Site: brandenburg
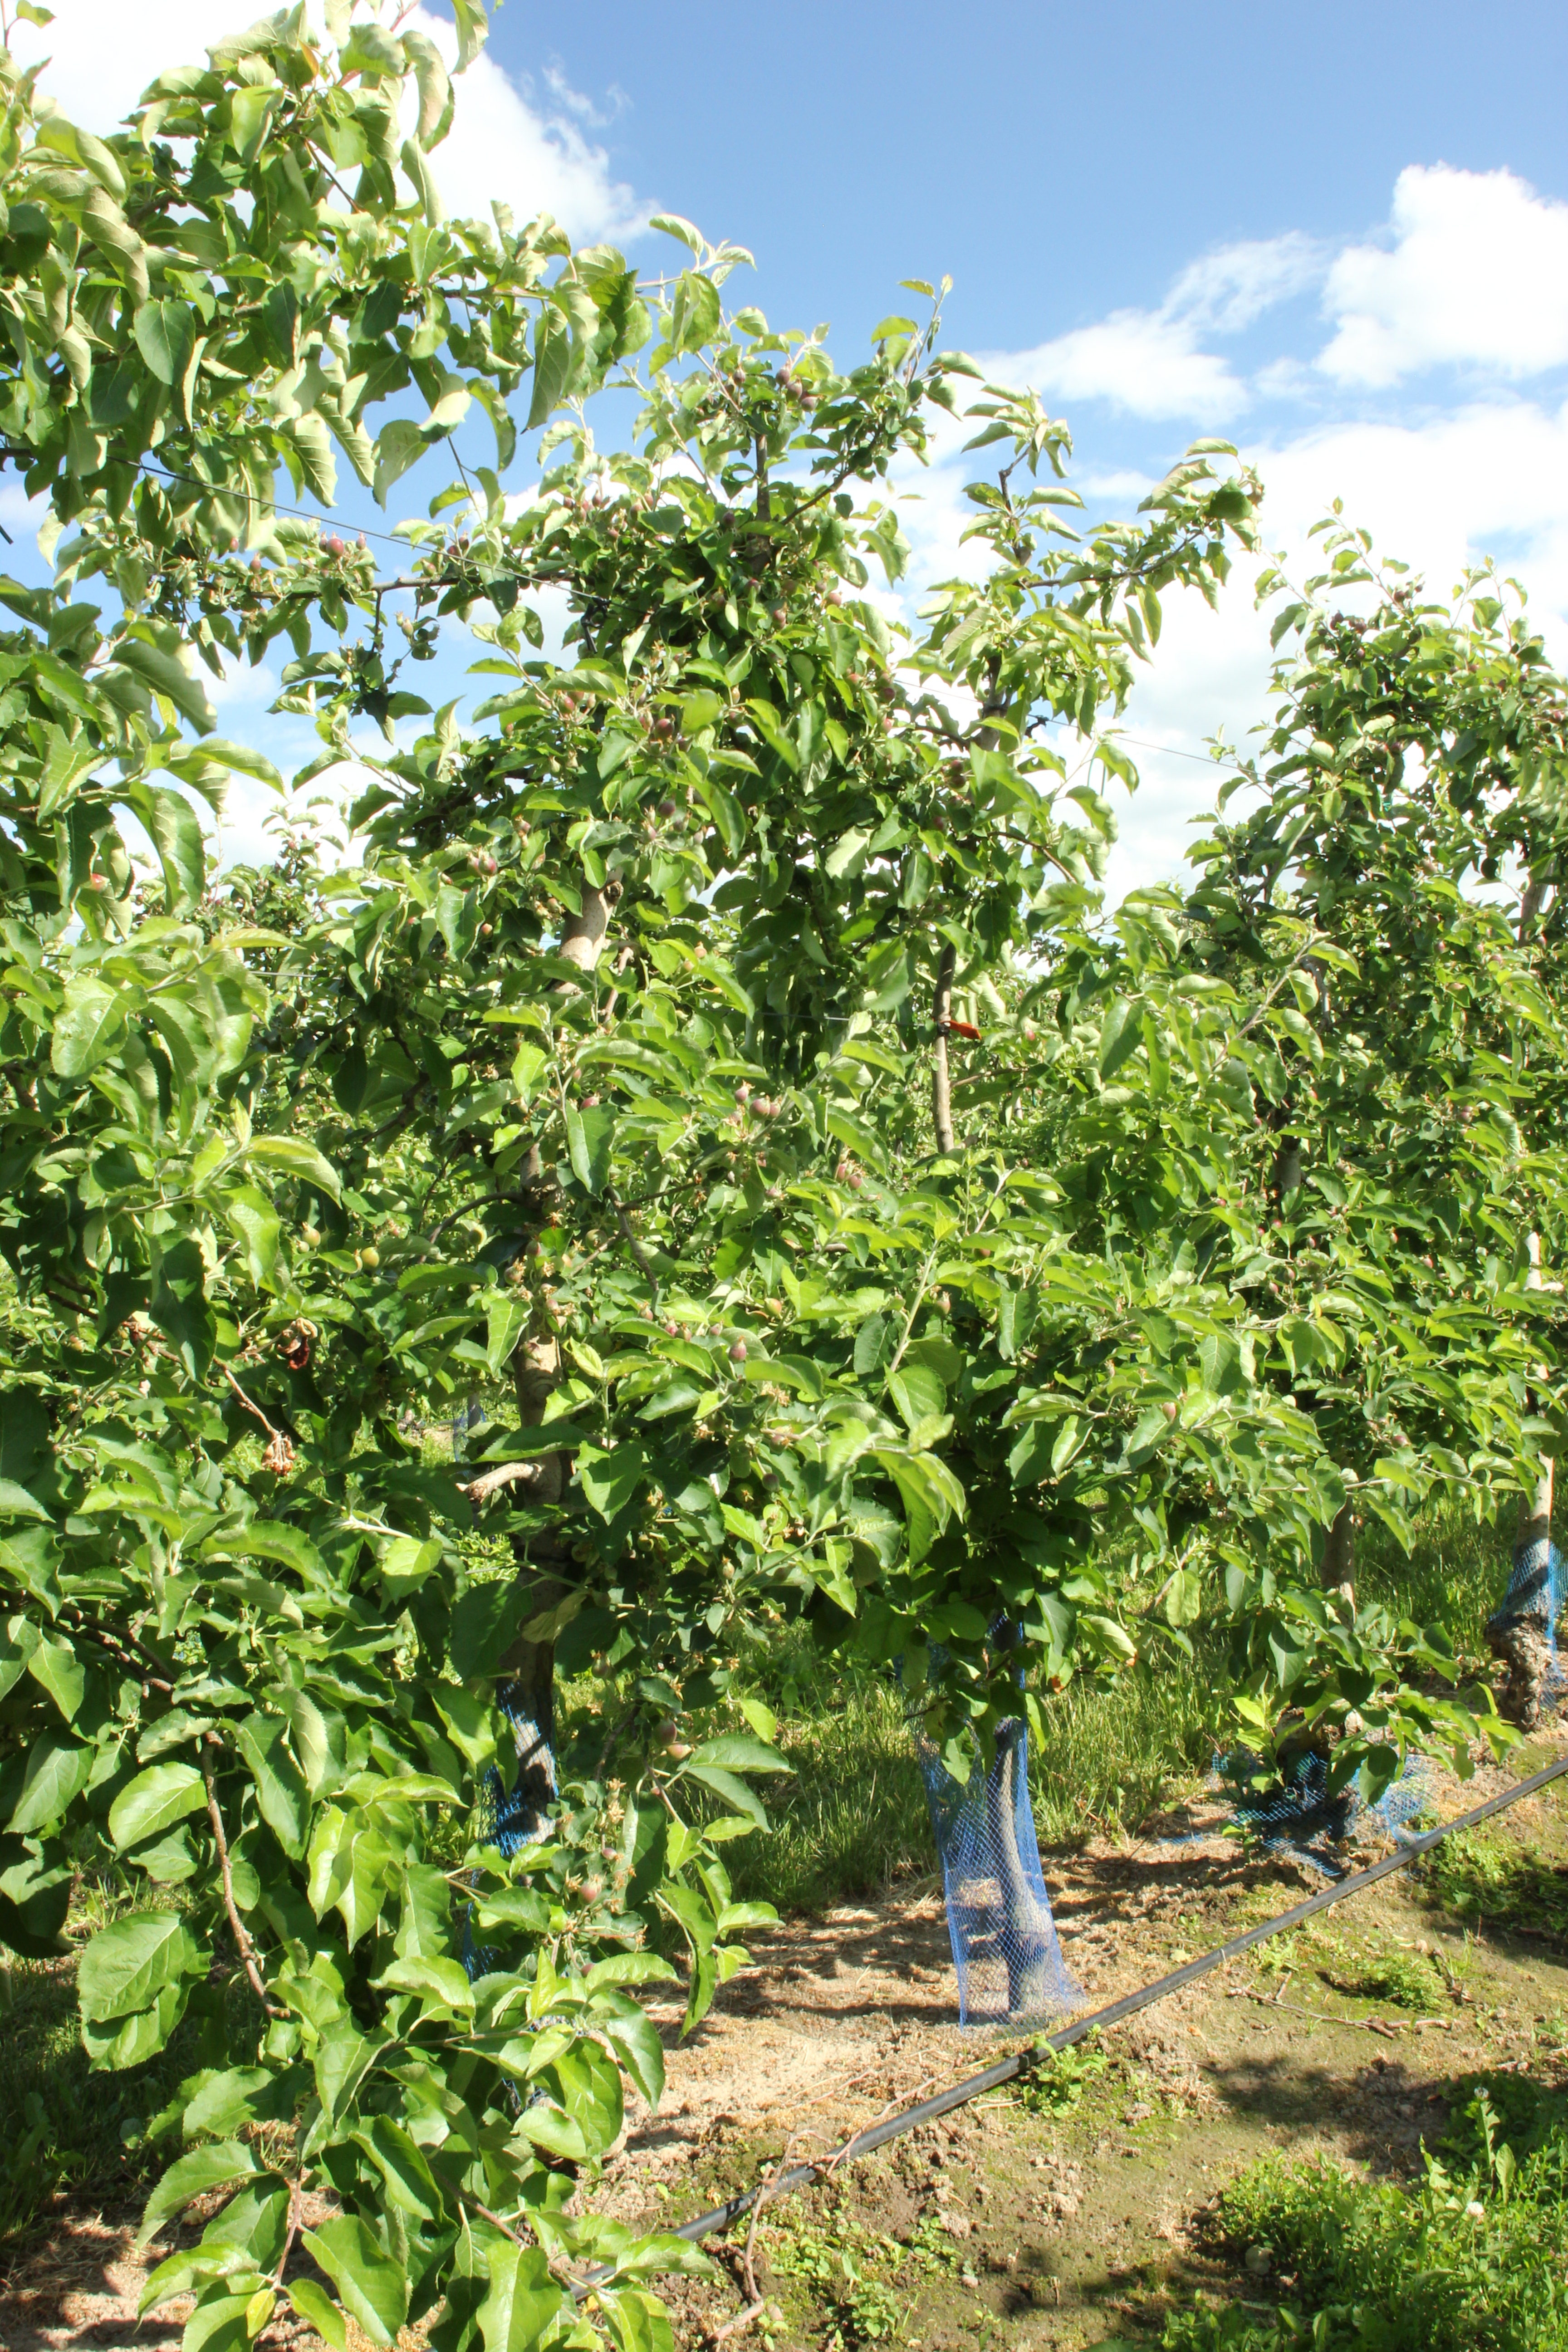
Growth stage (BBCH 72): Development of fruit